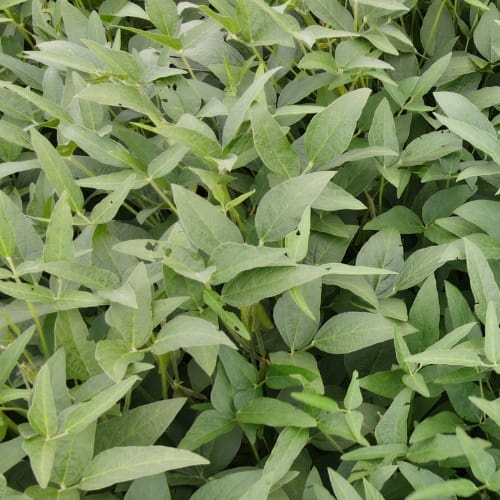
Label: Diabrotica_speciosa